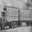
Label: truck